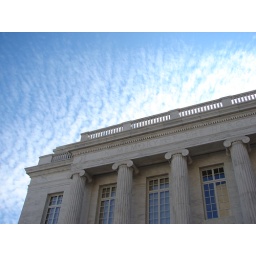
Always loved the sky in this shot. I think it's of the Red Cross building in Washington D.C.